Grove Township, Cameron County, Pennsylvania

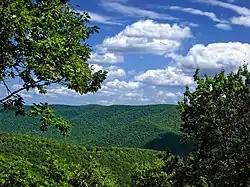
Sinnemahoning State Park

Grove Township is in eastern Cameron County and is bordered by Potter County to the northeast and north, Clinton County to the east and southeast, and Gibson and Lumber Townships to the west.